United States Second Fleet

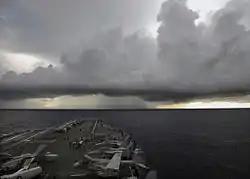
Flight ops (24 July 2008)

In times of crisis and during certain exercises, Second Fleet became the Commander, Joint Task Force 120. This joint task force consists of elements of the Atlantic Fleet, U.S. Army quick reaction airborne and air assault units, U.S. Air Force aircraft and support personnel, U.S. Marine Corps amphibious forces, and at times, designated units of the United States Coast Guard. When activated, Joint Task Force 120 was tasked to execute a variety of contingency missions.